Graham Street

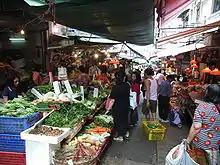
Fresh food stalls

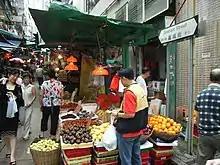
Fruit stalls

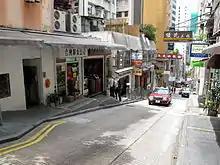
Upper section of Graham Street, between Hollywood Road and Staunton Street.

Graham Street is a street in Hong Kong and the location of Graham Street Market, one of the oldest continuously operating street markets in Hong Kong. It was named after former Home Secretary and First Lord of the Admiralty Sir James Graham.